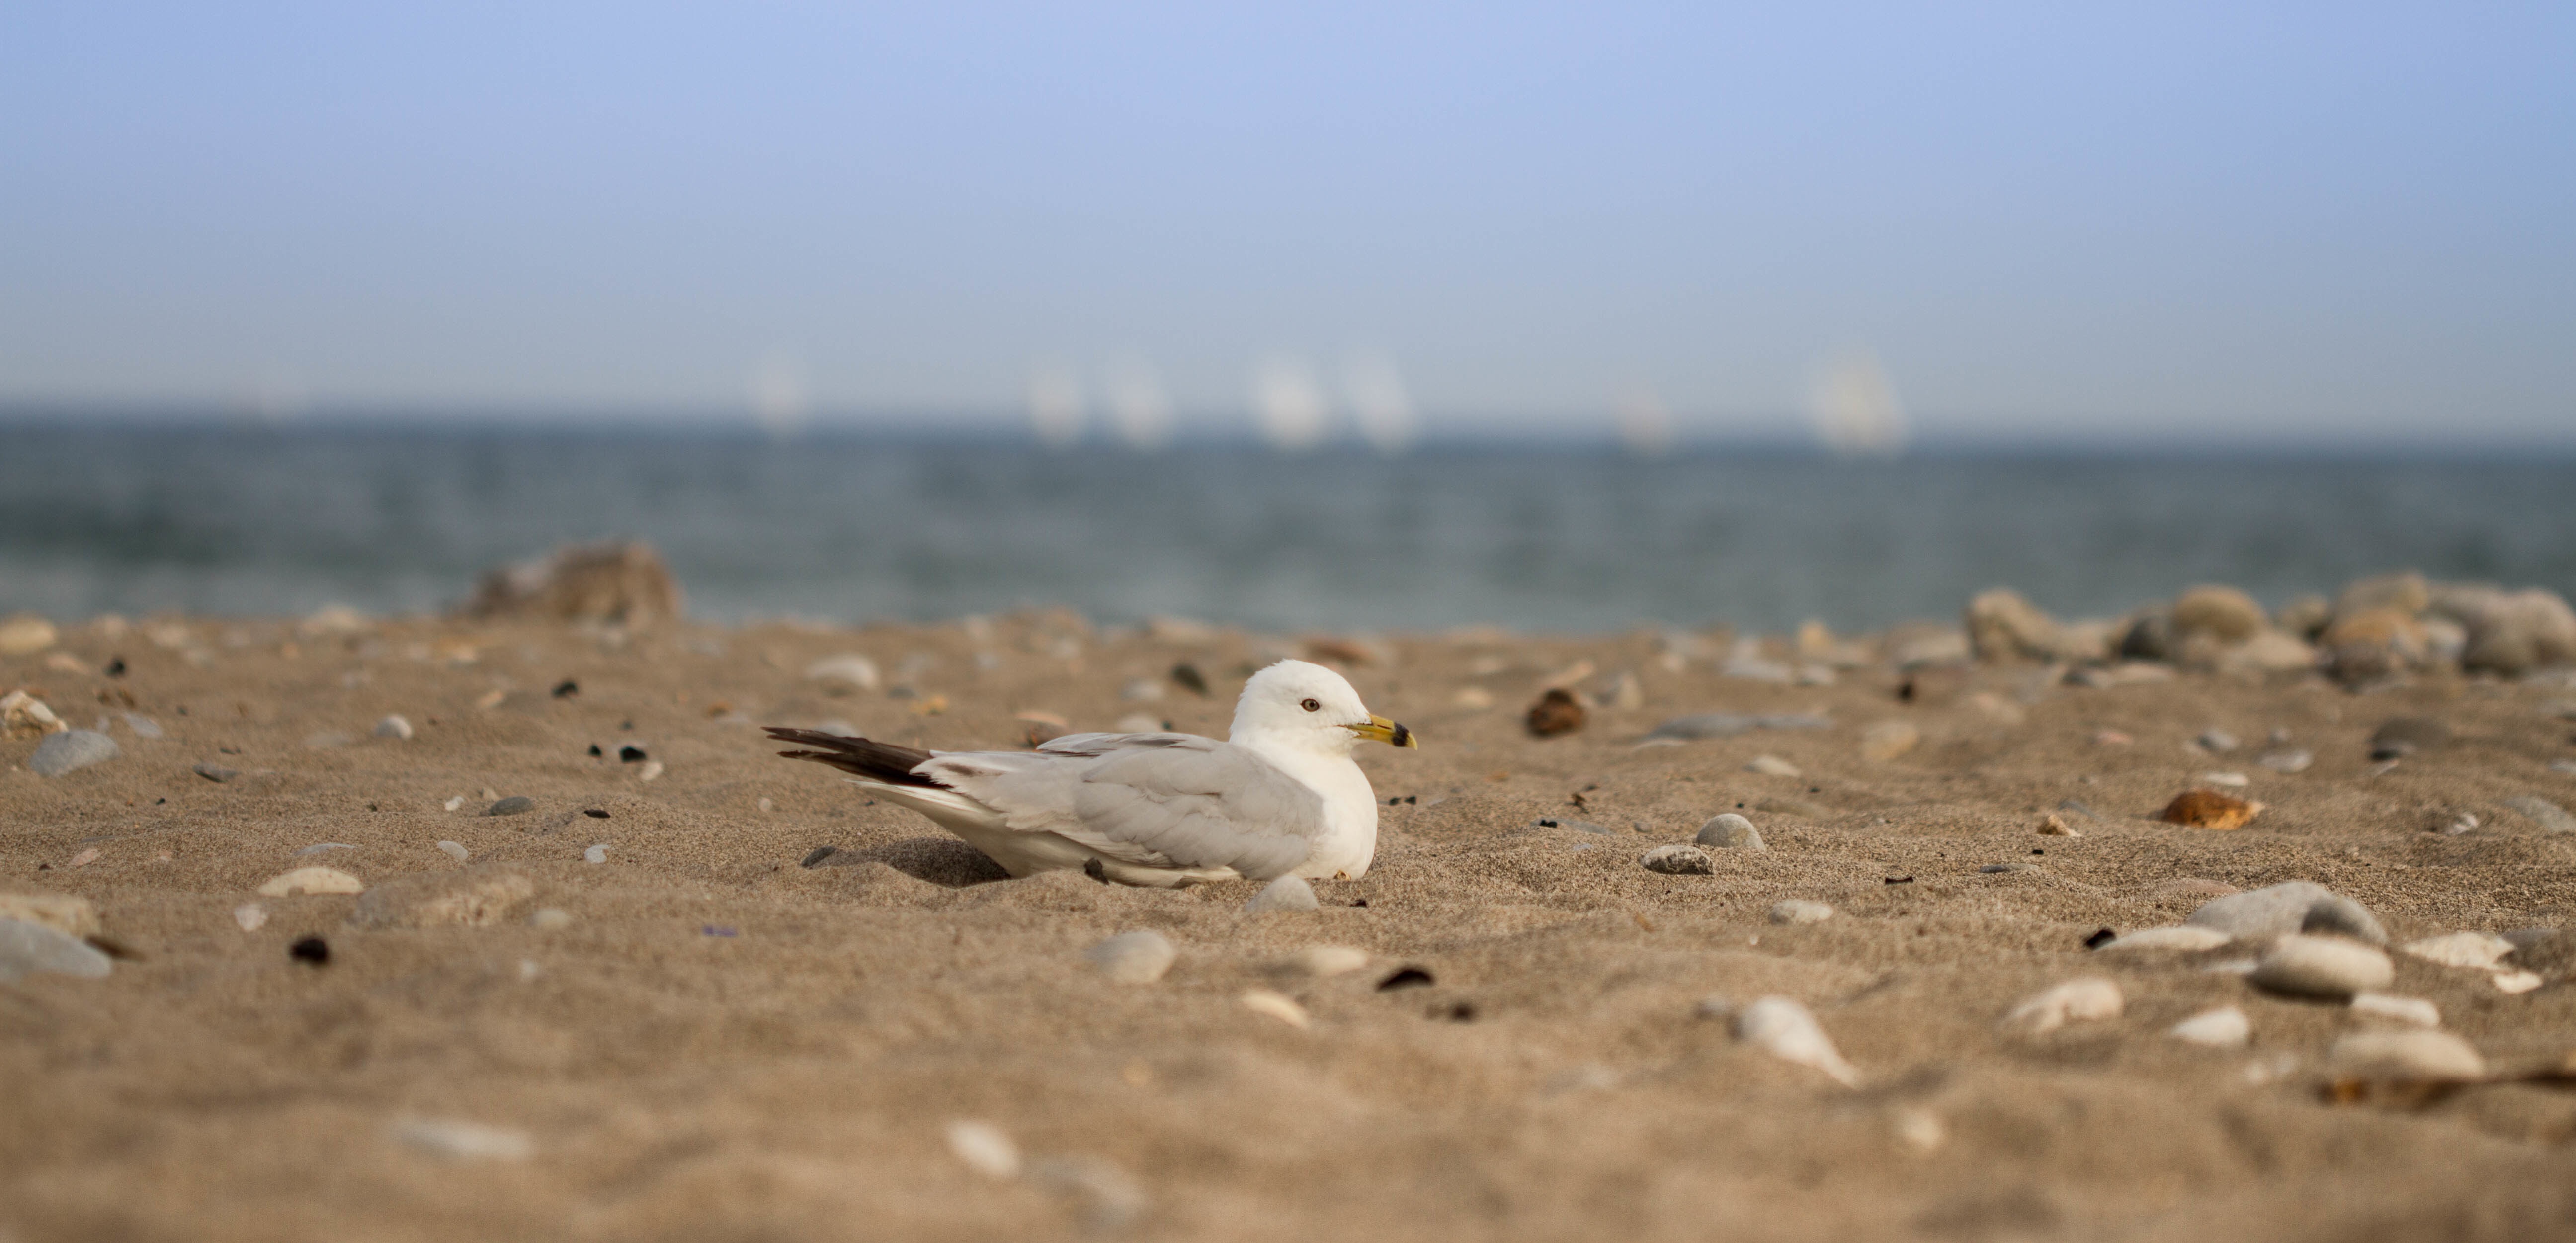
beach, sea, coast, nature, sand, ocean, bird, shore, seabird, wildlife, gull, fauna, charadriiformes, mudflat, natural environment